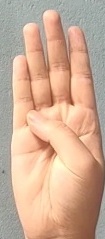
ASL sign: B